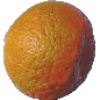
Label: mandarine